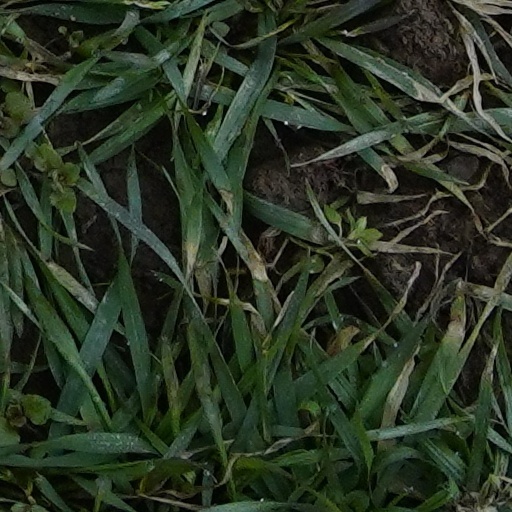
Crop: wheat